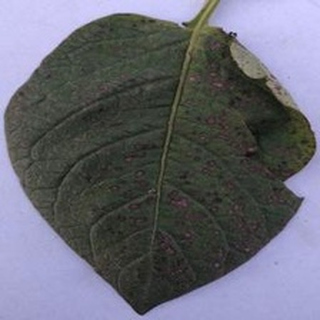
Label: potato_early_blight